Progressivity in United States income tax

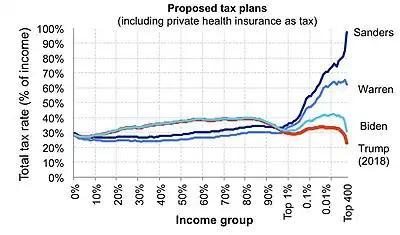
Proposed tax plan payment rates by income group as a percentage of income, including mandatory health insurance, of four 2020 United States presidential election candidates

According to the CBO, U.S. federal tax policies substantially reduce income inequality measured after taxes. Taxes became less progressive (i.e., they reduced income inequality relatively less) measured from 1979 to 2011. The tax policies of the mid-1980s were the least progressive period since 1979. Government transfer payments contributed more to reducing inequality than taxes.